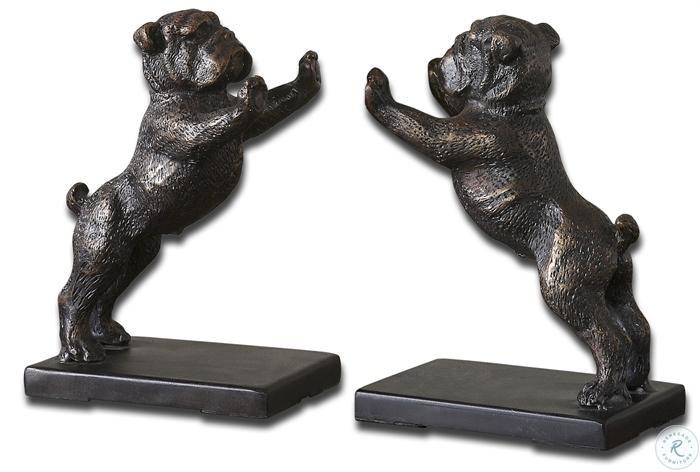
Category: Decor
Style: Lodge